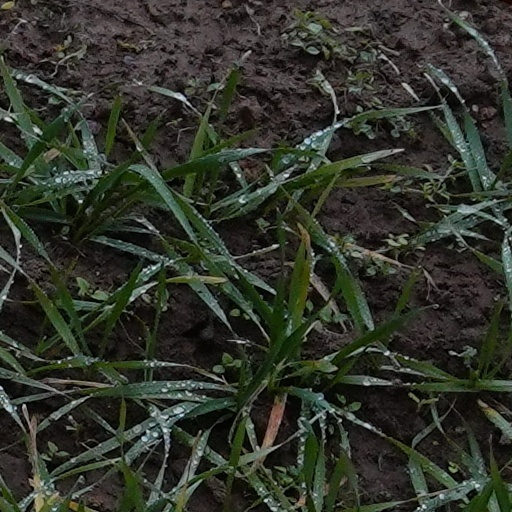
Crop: wheat